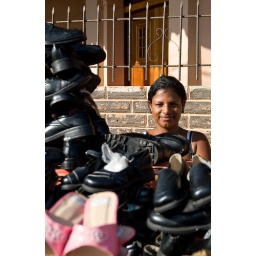
December 2007,  A women selling shoes in an open air market in Rivas, Nicaragua.